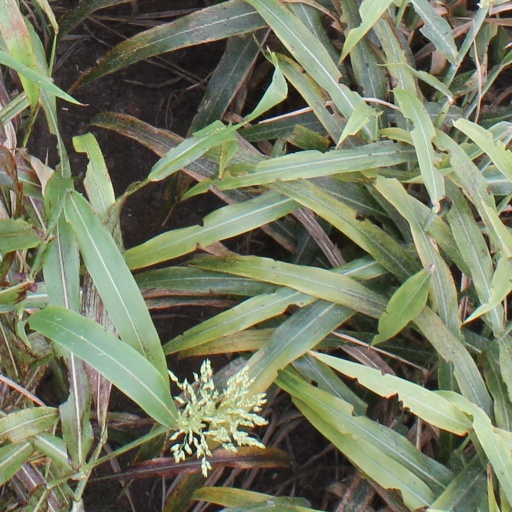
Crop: sorghum